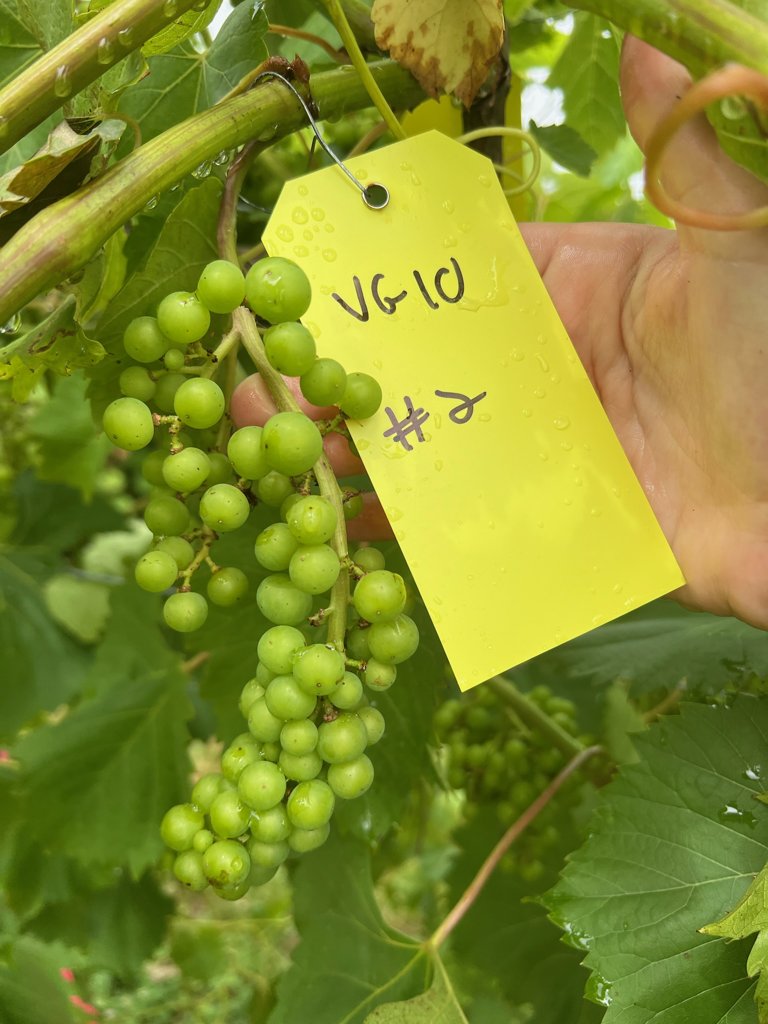
Berries visible: 63
Grape clusters: 1